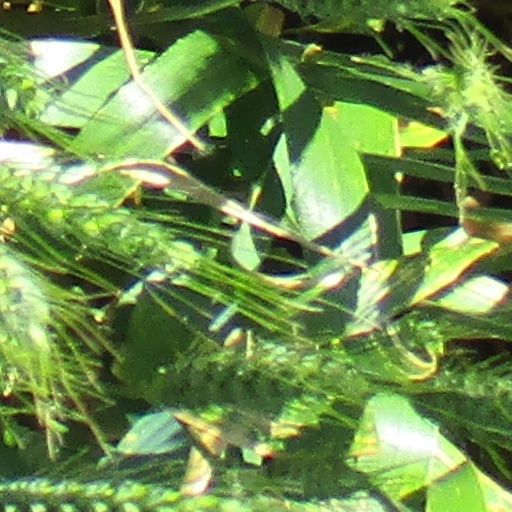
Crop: wheat